Black Knight (rocket)

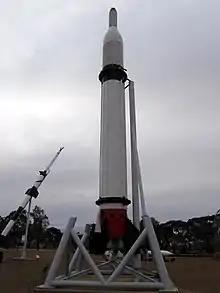
A Black Knight rocket on static display at Woomera.

Black Knight was launched twenty-two times from Woomera LA-5.